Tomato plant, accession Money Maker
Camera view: tilt-top (135 deg); turntable rotation: 180 degrees
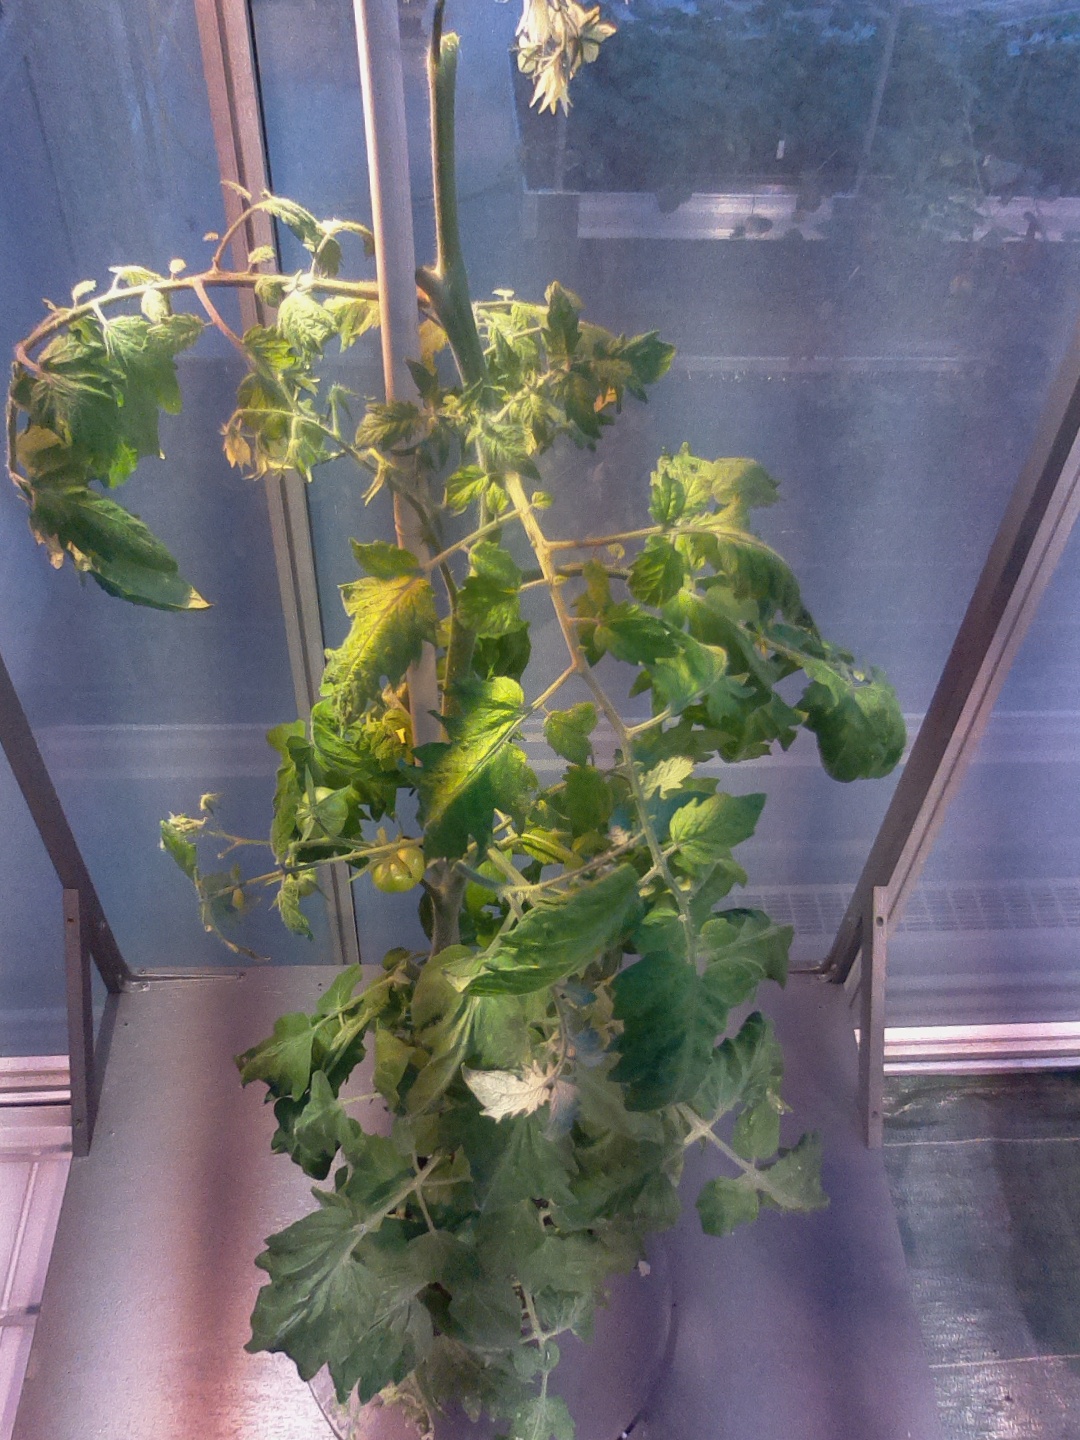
BBCH growth stage 71: 10%-20% of final fruit size